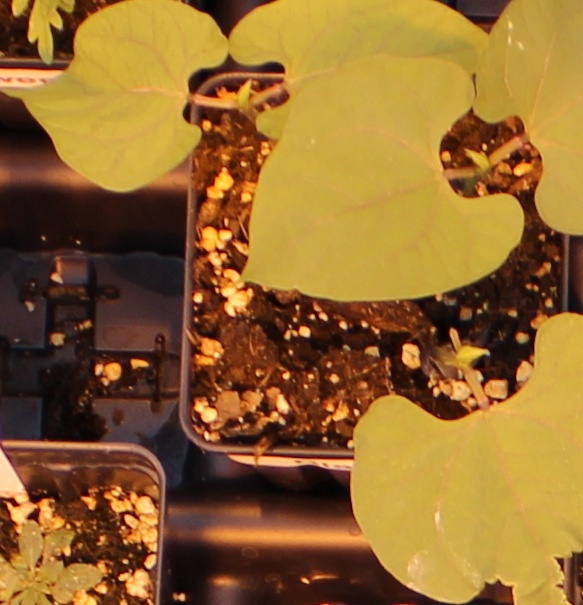
Label: Blackbean